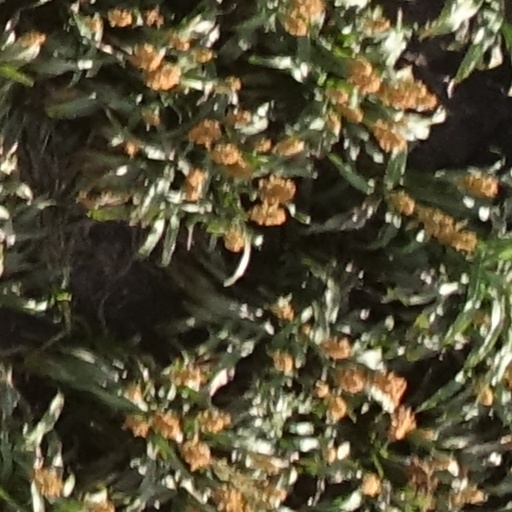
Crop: sorghum